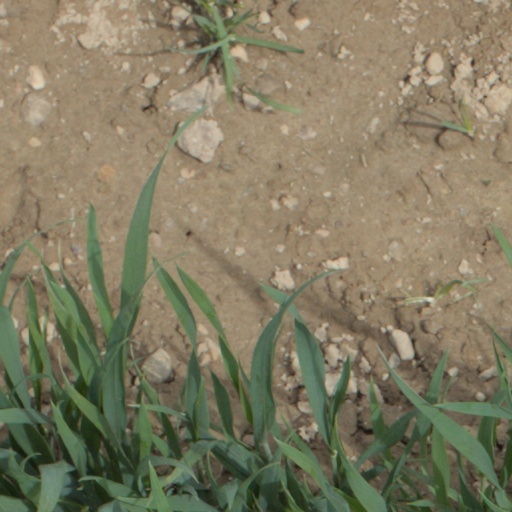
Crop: wheat